Protein moonlighting

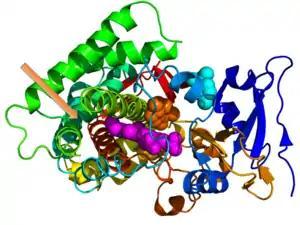
Crystallographic structure of cytochrome P450 from the bacteria "S. coelicolor" (rainbow colored cartoon, N-terminus = blue, C-terminus = red) complexed with heme cofactor (magenta spheres) and two molecules of its endogenous substrate epi-isozizaene as orange and cyan spheres respectively. The orange-colored substrate resides in the monooxygenase site while the cyan-colored substrate occupies the substrate entrance site. An unoccupied moonlighting terpene synthase site is designated by the orange arrow.

Protein moonlighting is a phenomenon by which a protein can perform more than one function. It is an example of gene sharing.